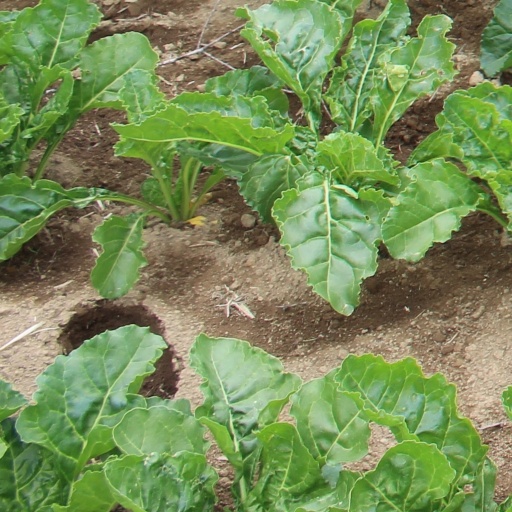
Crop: sugar beet